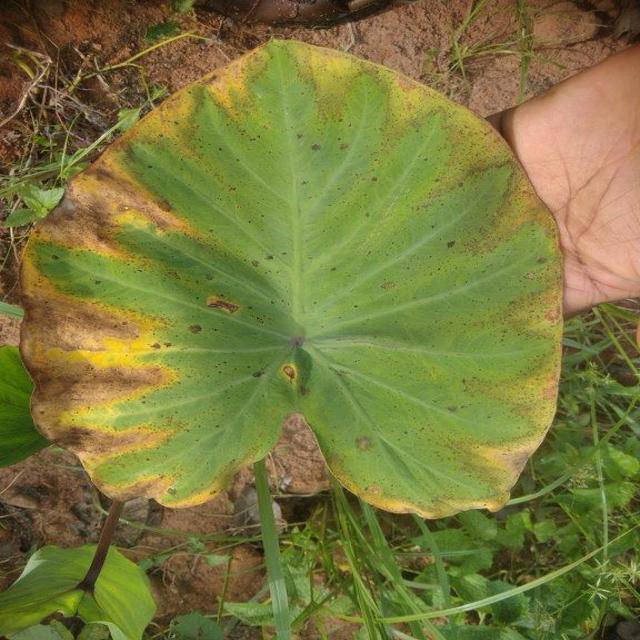
Label: Mid_Blight